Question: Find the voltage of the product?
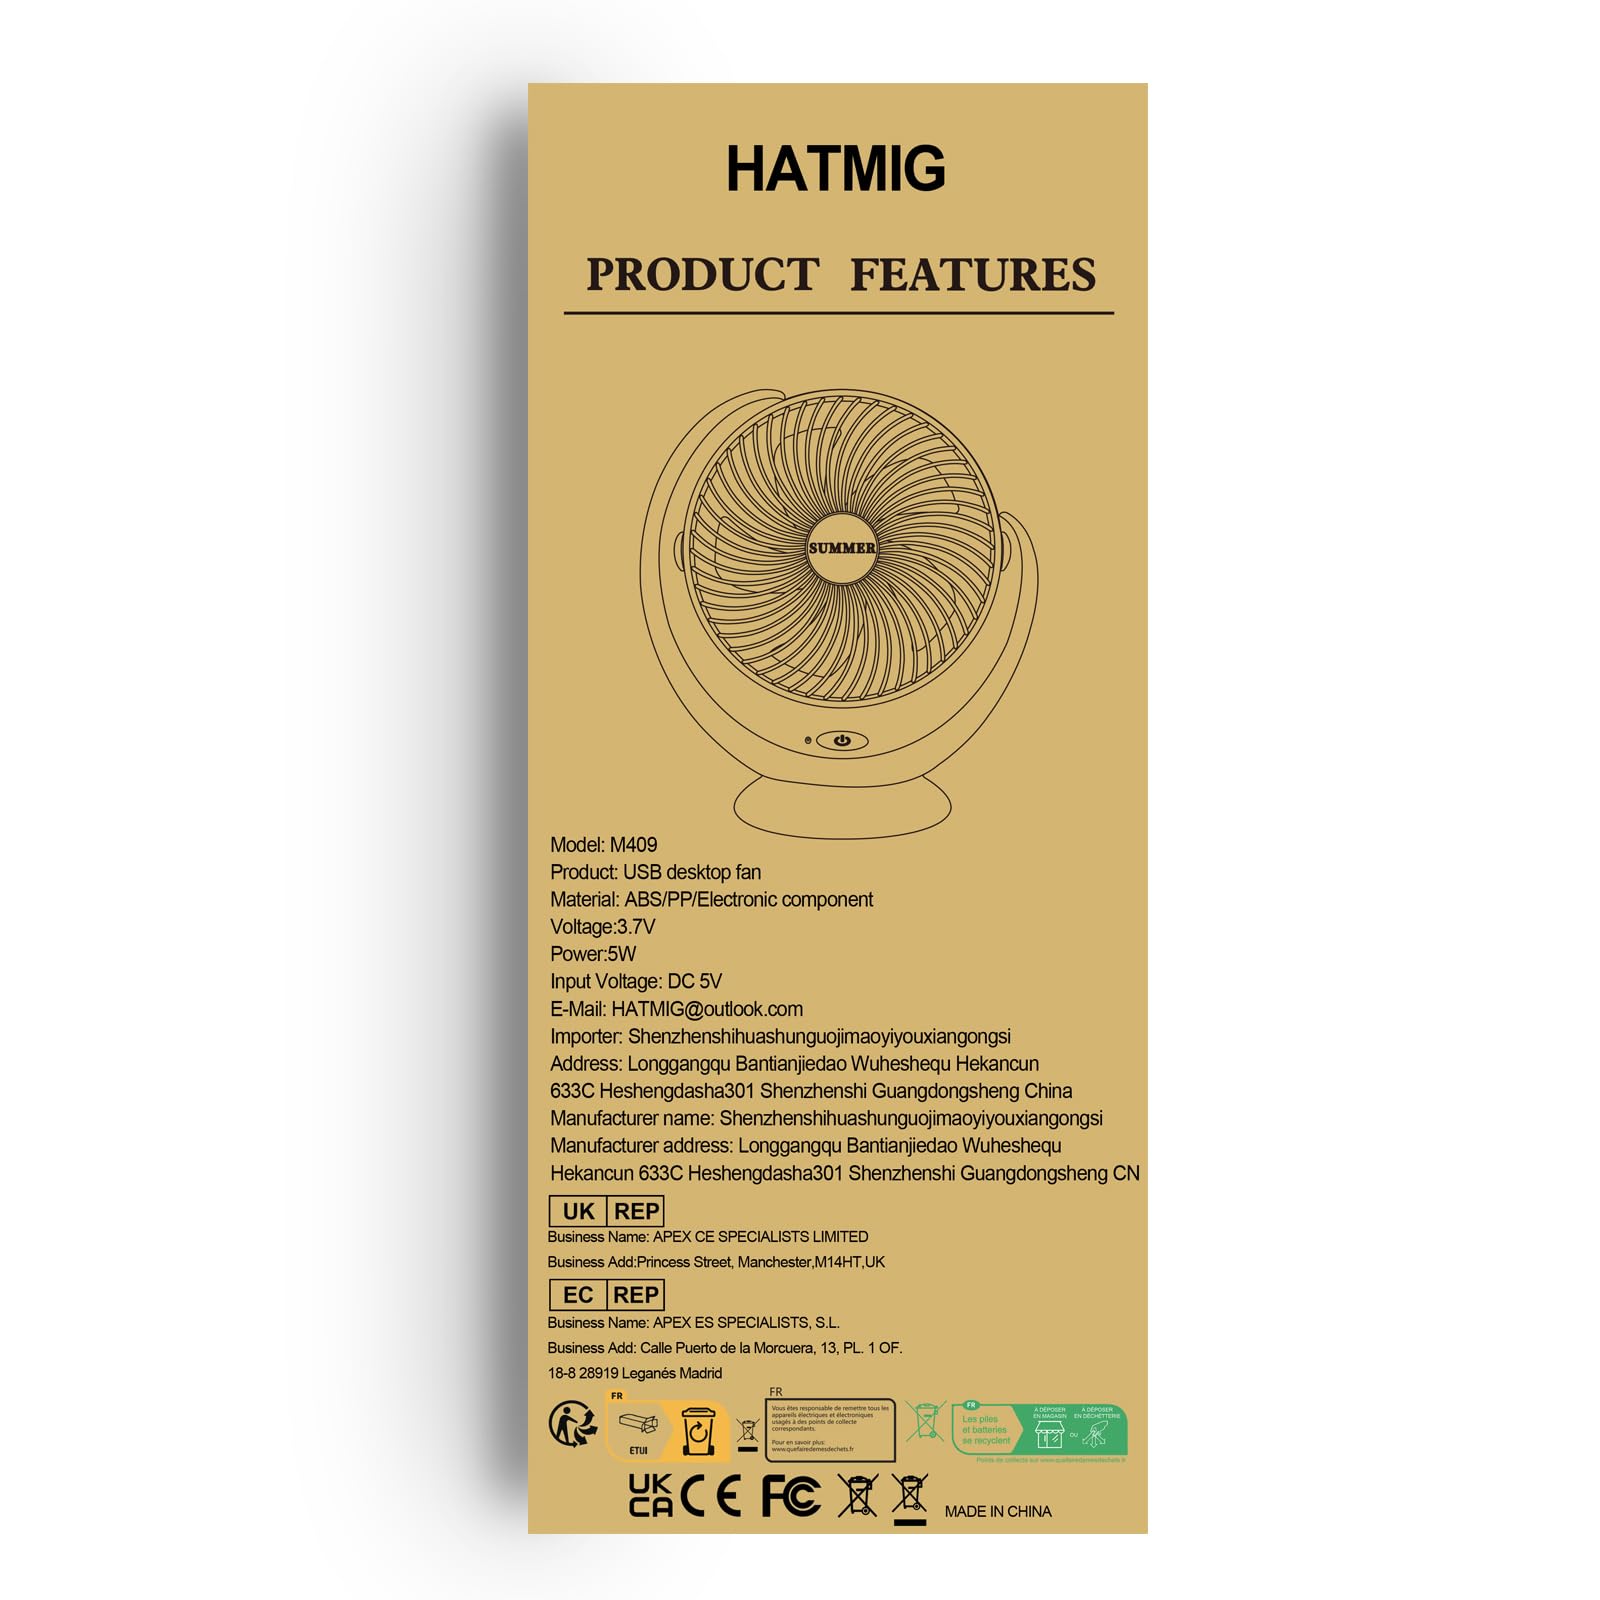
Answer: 3.7 volt